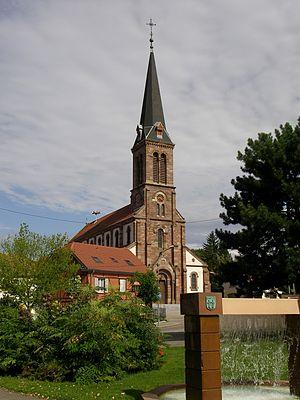
Eglise de Pfastatt (Haut-Rhin, France)
Pfastatt [pfaʃtat] est une commune de la banlieue de Mulhouse située dans le département du Haut-Rhin, en région Grand Est.
Jean-Baptiste Schacre est un architecte français.